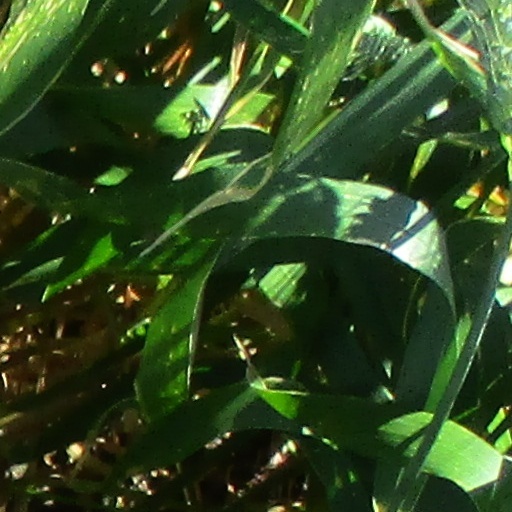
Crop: wheat